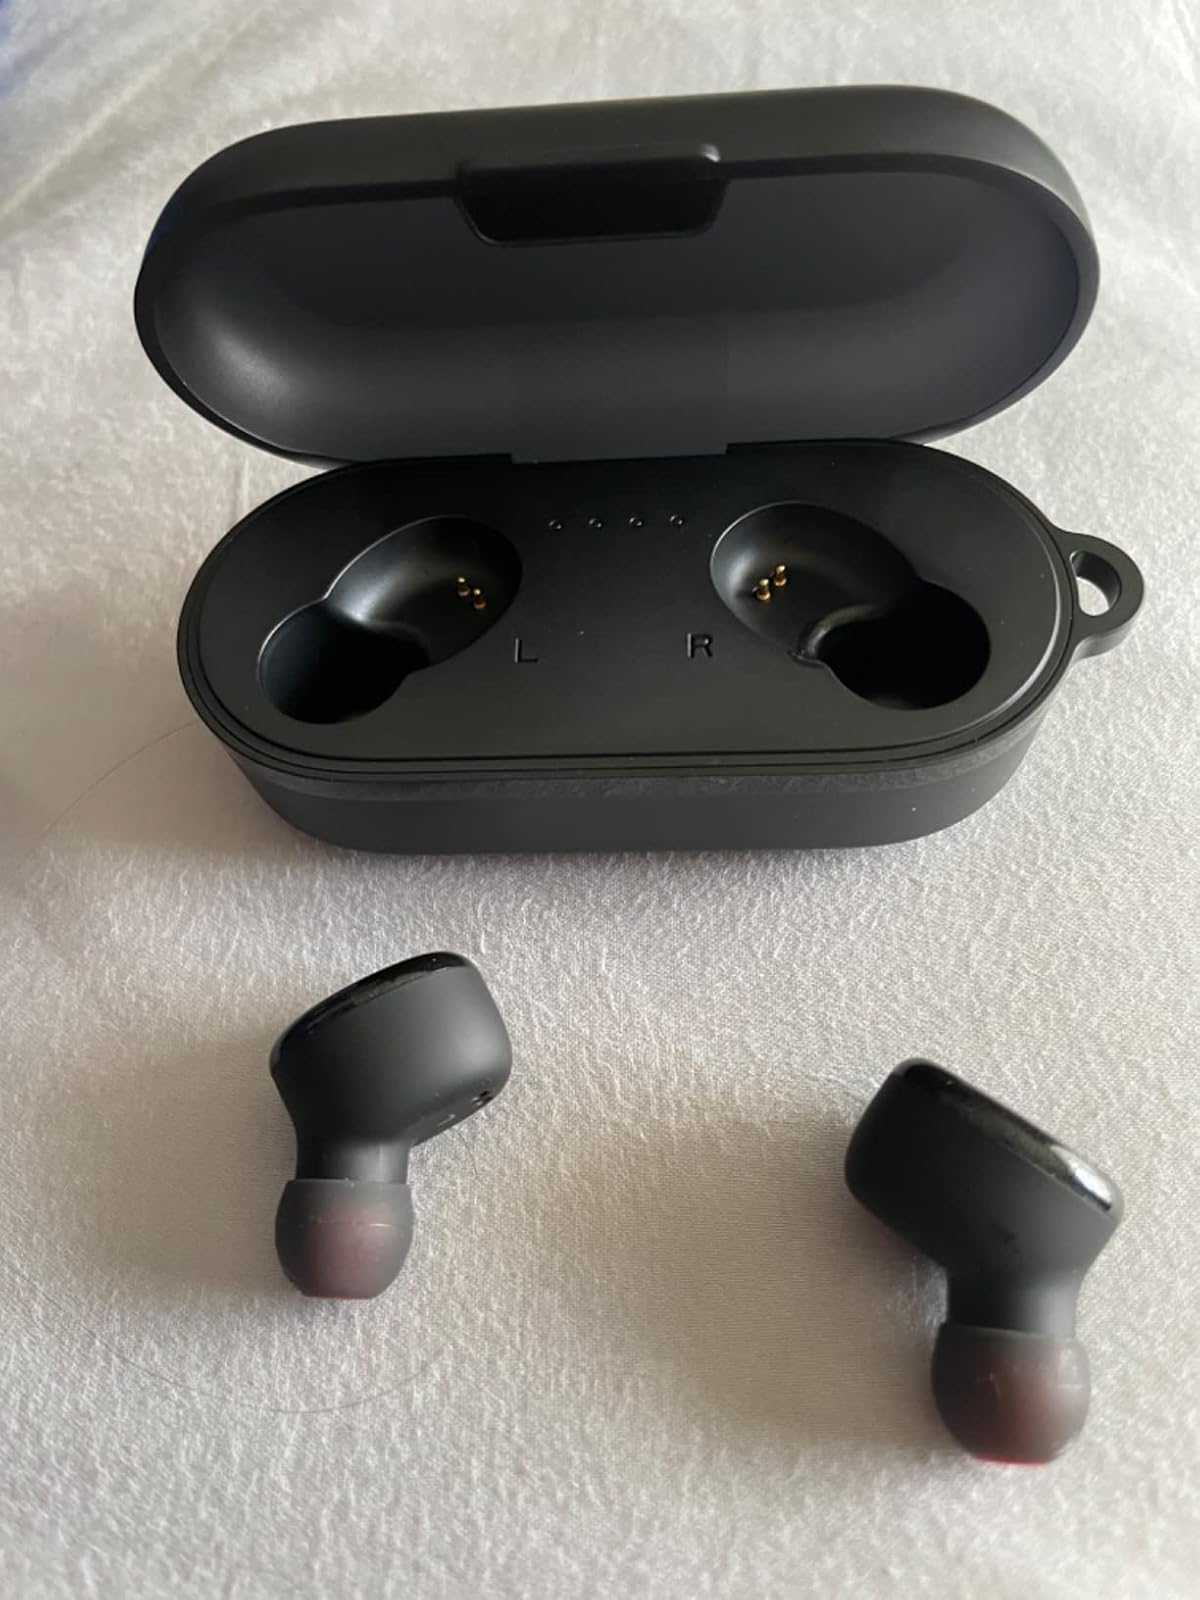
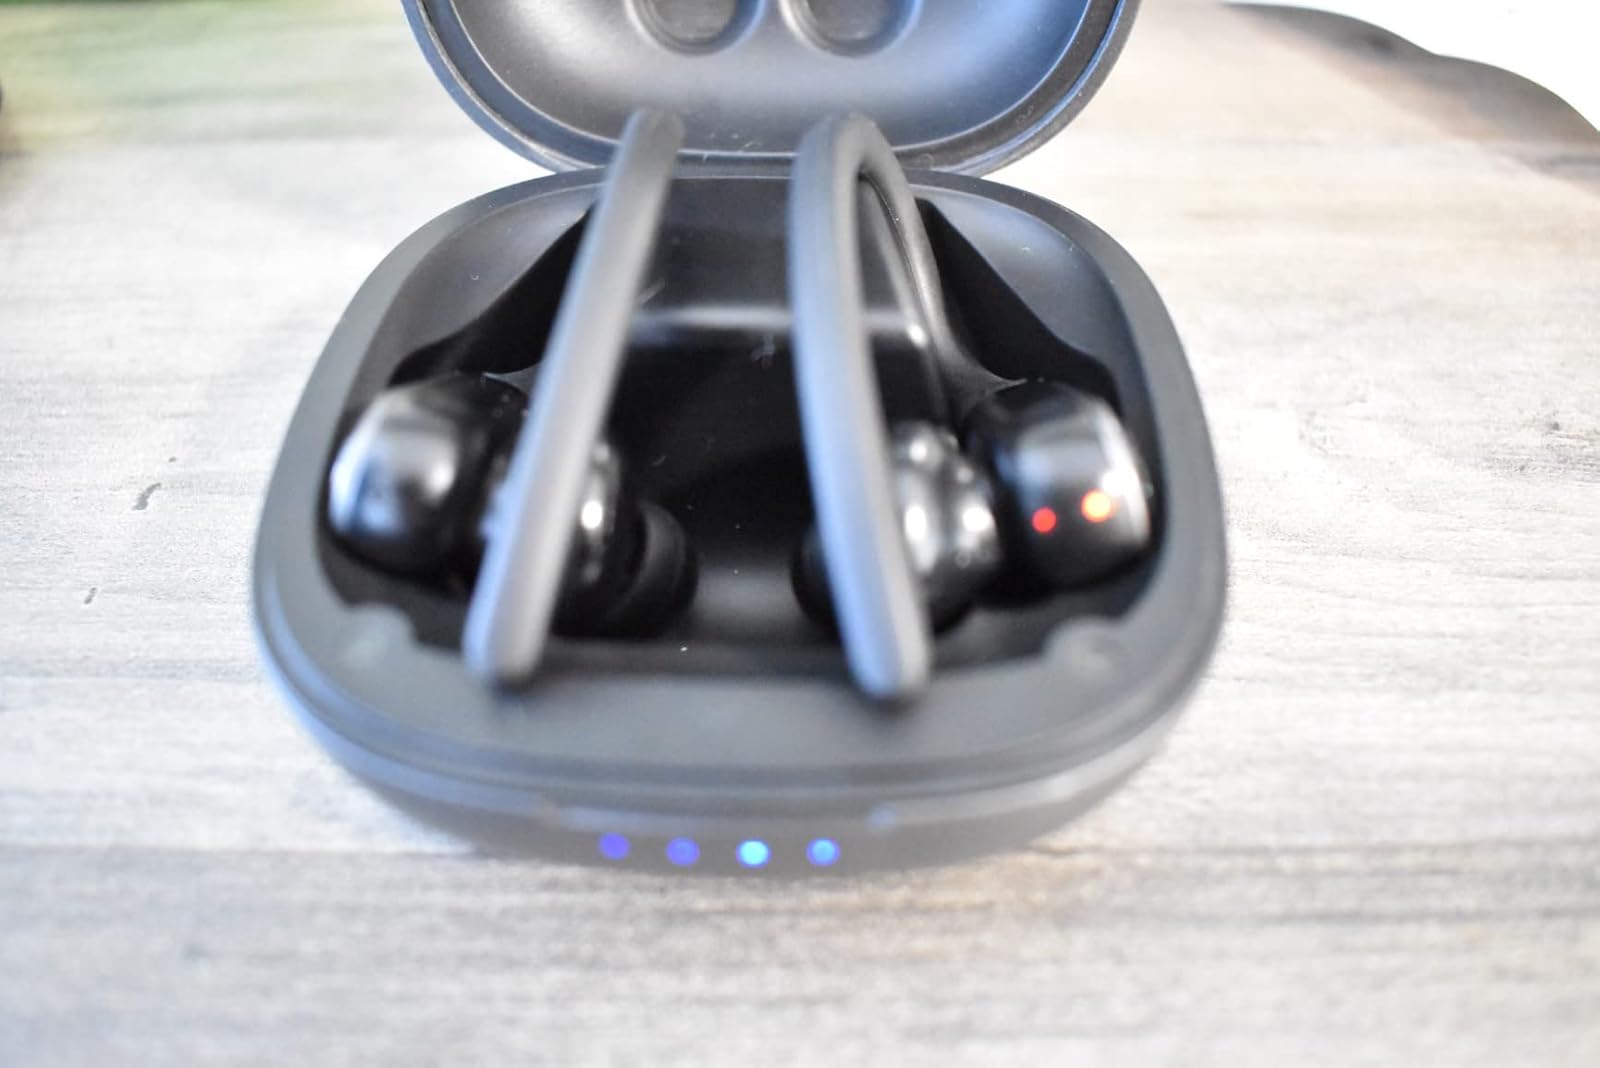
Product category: earbuds
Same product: no